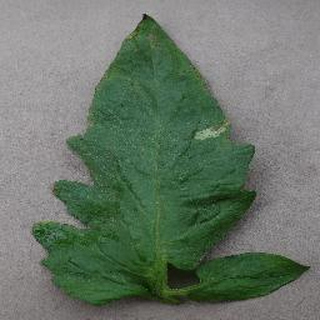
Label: tomato_bacterial_spot